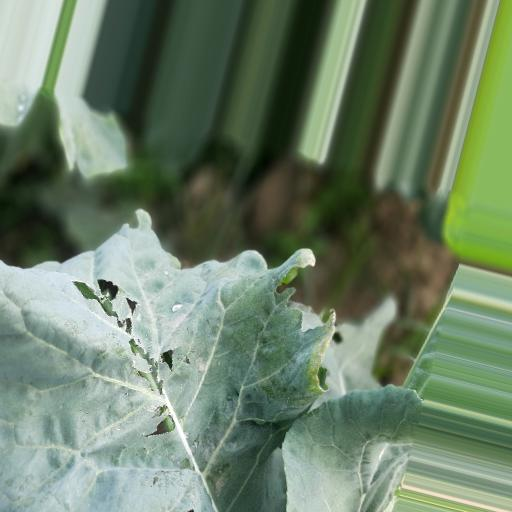
Label: Black Rot